The Lady from Vittel

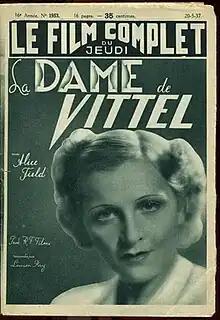

The Lady from Vittel (French: La dame de Vittel) is a 1937 French comedy film directed by Roger Goupillières and starring Alice Field, Frédéric Duvallès and Fernand Charpin. It was based on a 1934 play of the same title by Georges Dolley. The film's sets were designed by the art director Lucien Aguettand.